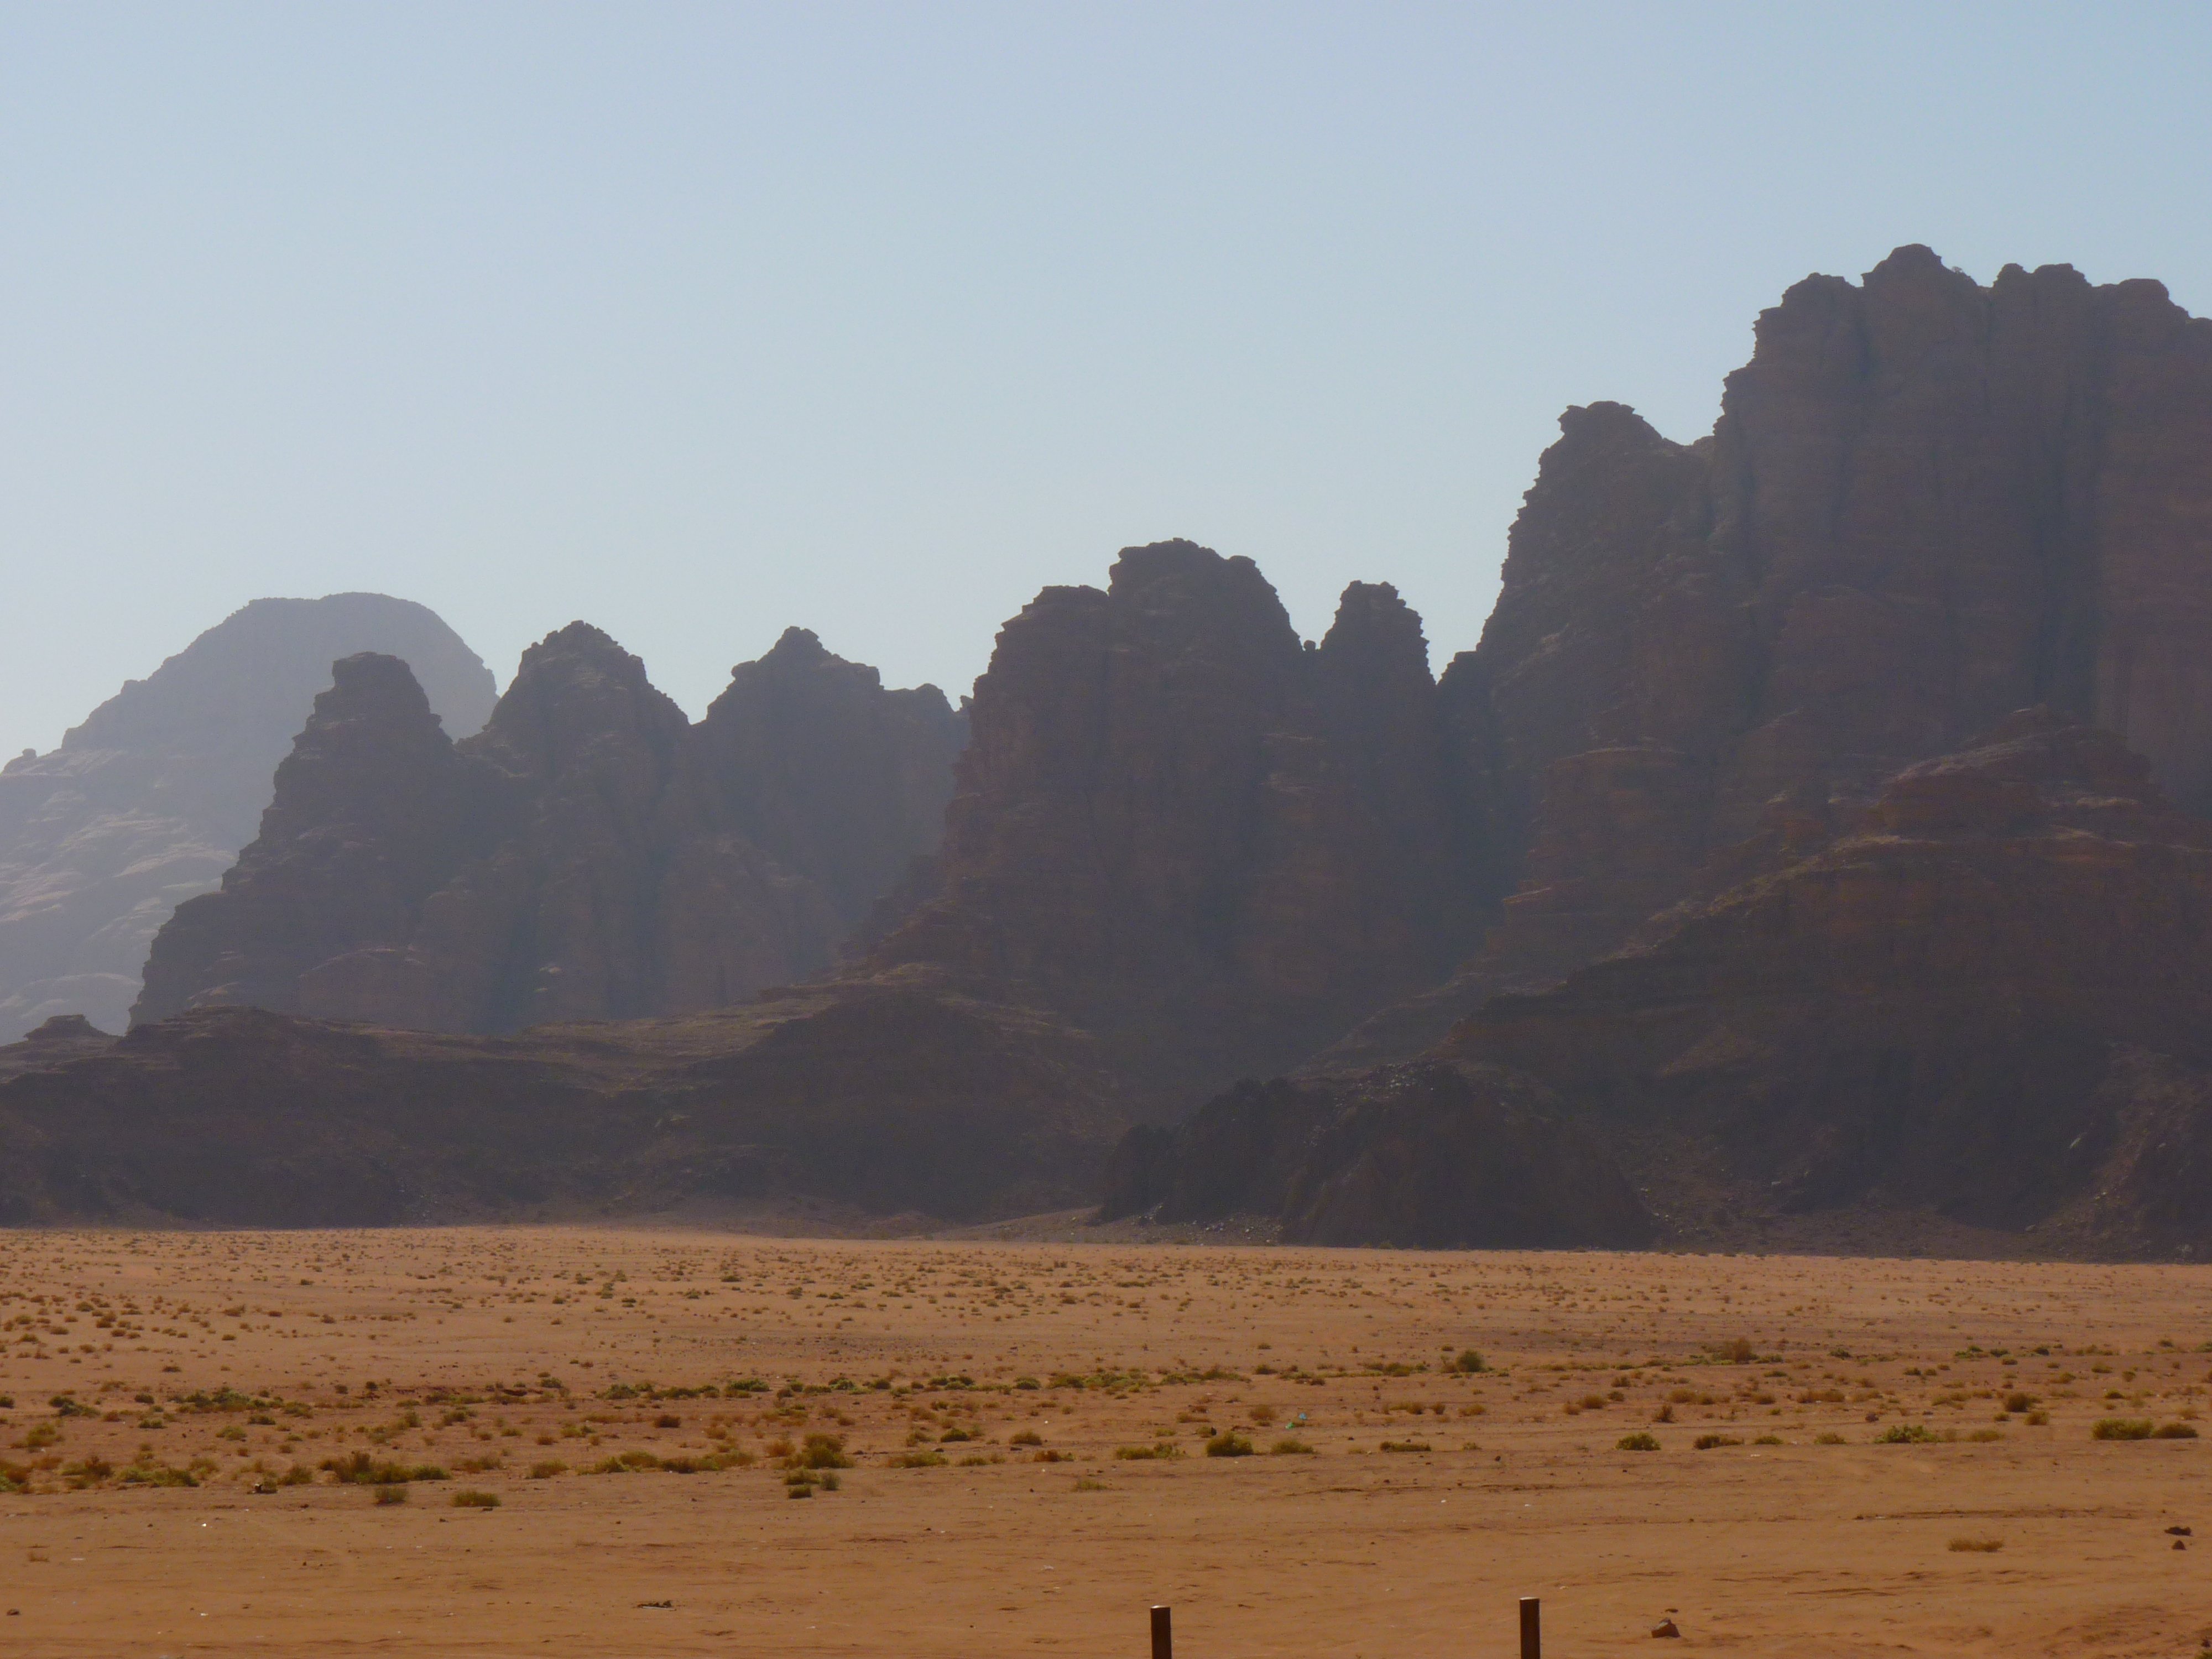
landscape, nature, sand, rock, wilderness, mountain, hill, desert, valley, travel, haze, holiday, terrain, plain, jordan, geology, mountains, badlands, plateau, safari, ecosystem, sahara, wadi, butte, negev, landform, middle east, wadi rum, natural environment, geographical feature, aeolian landform, mountainous landforms, negev desert